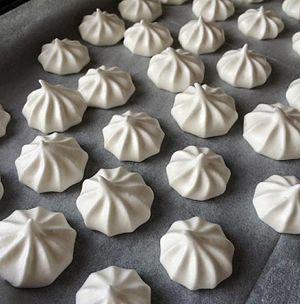
Aquafaba, jus de légumineuse ou eau de légumineuse, est le nom d'une eau dans laquelle sont cuites des graines de légumineuses comme des pois chiches, qui est ensuite éventuellement réduite. Cette eau a un aspect visqueux.